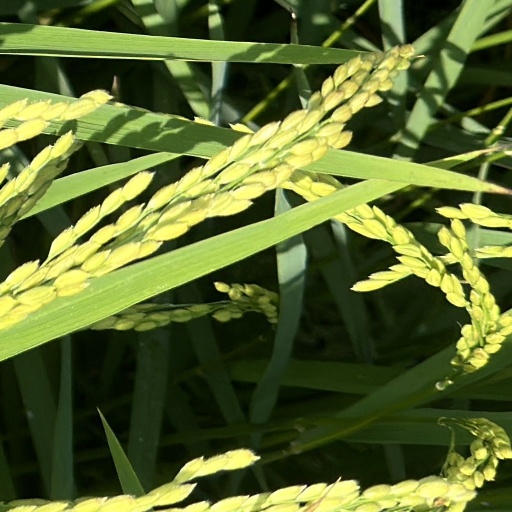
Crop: rice